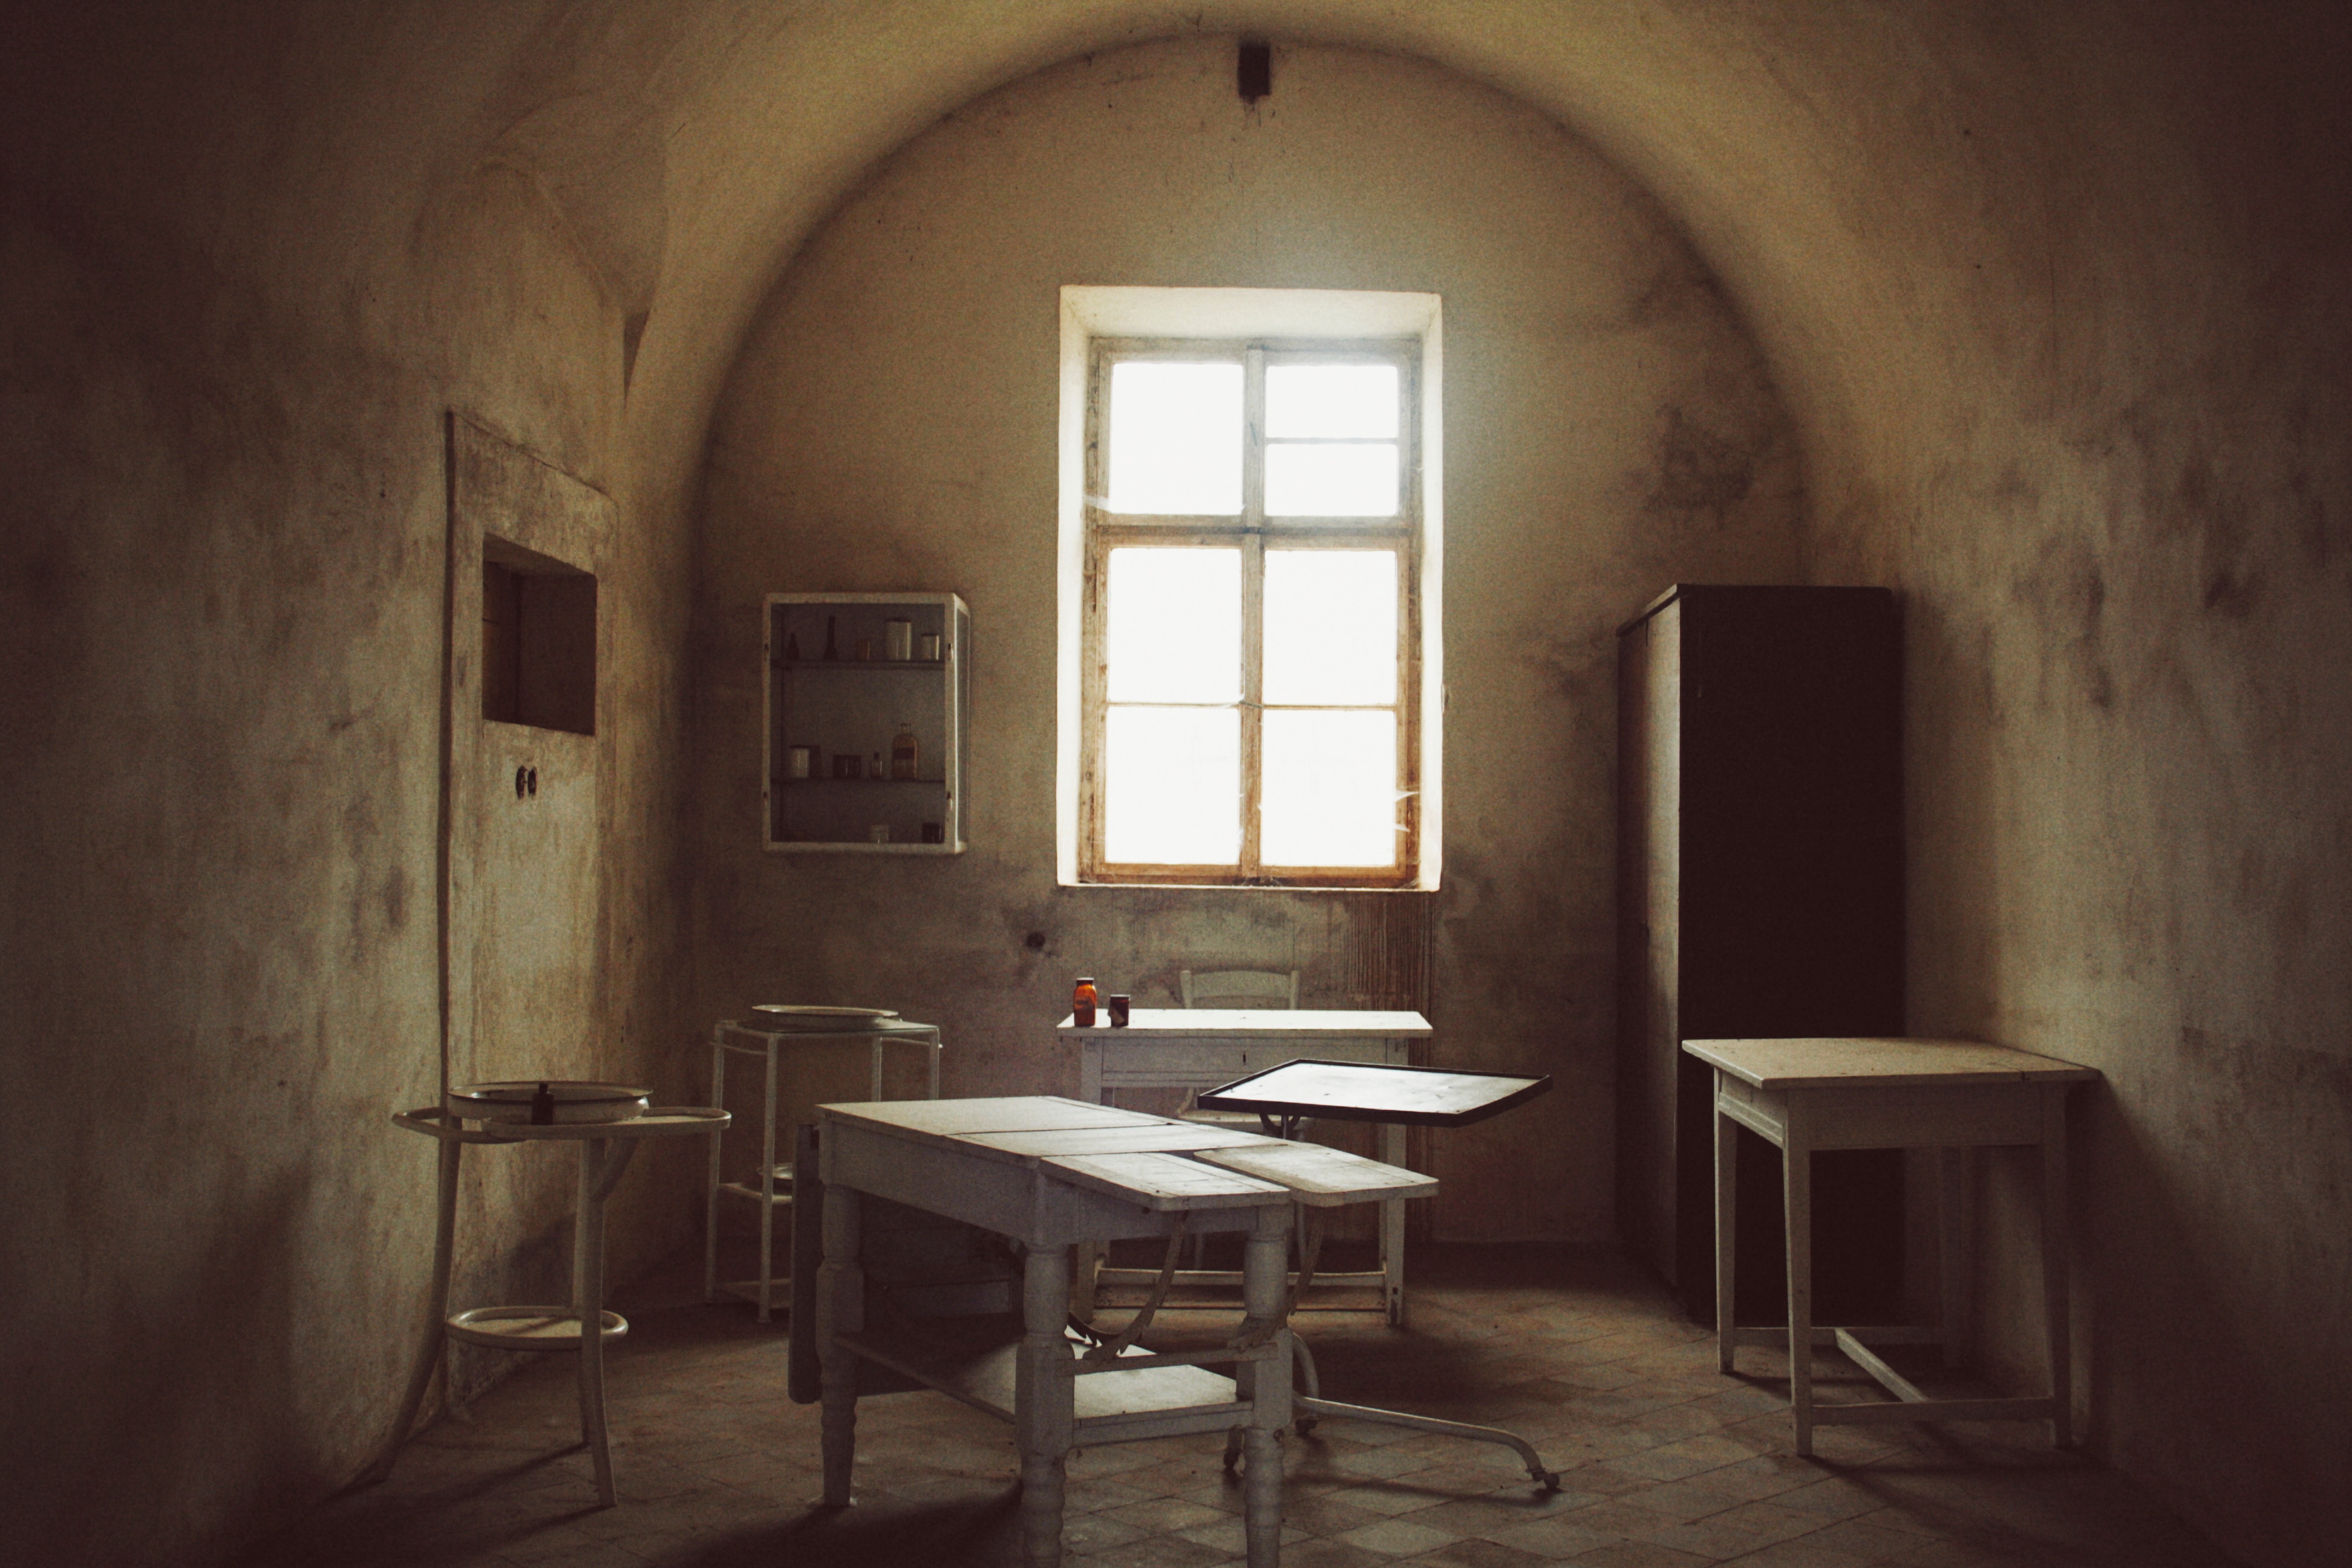
light, house, window, building, home, room, lighting, interior design, estate